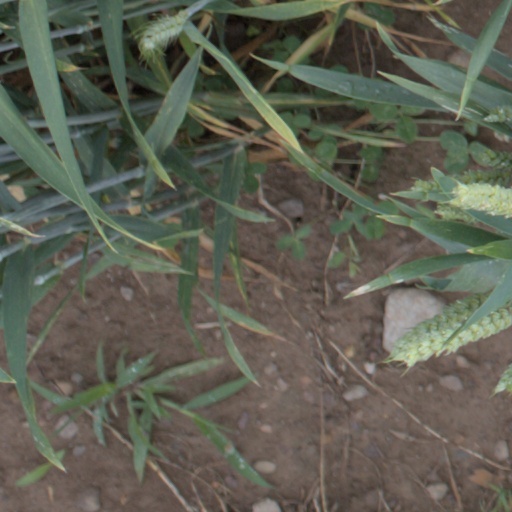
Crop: wheat